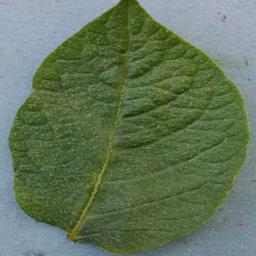
Etiqueta: Sana